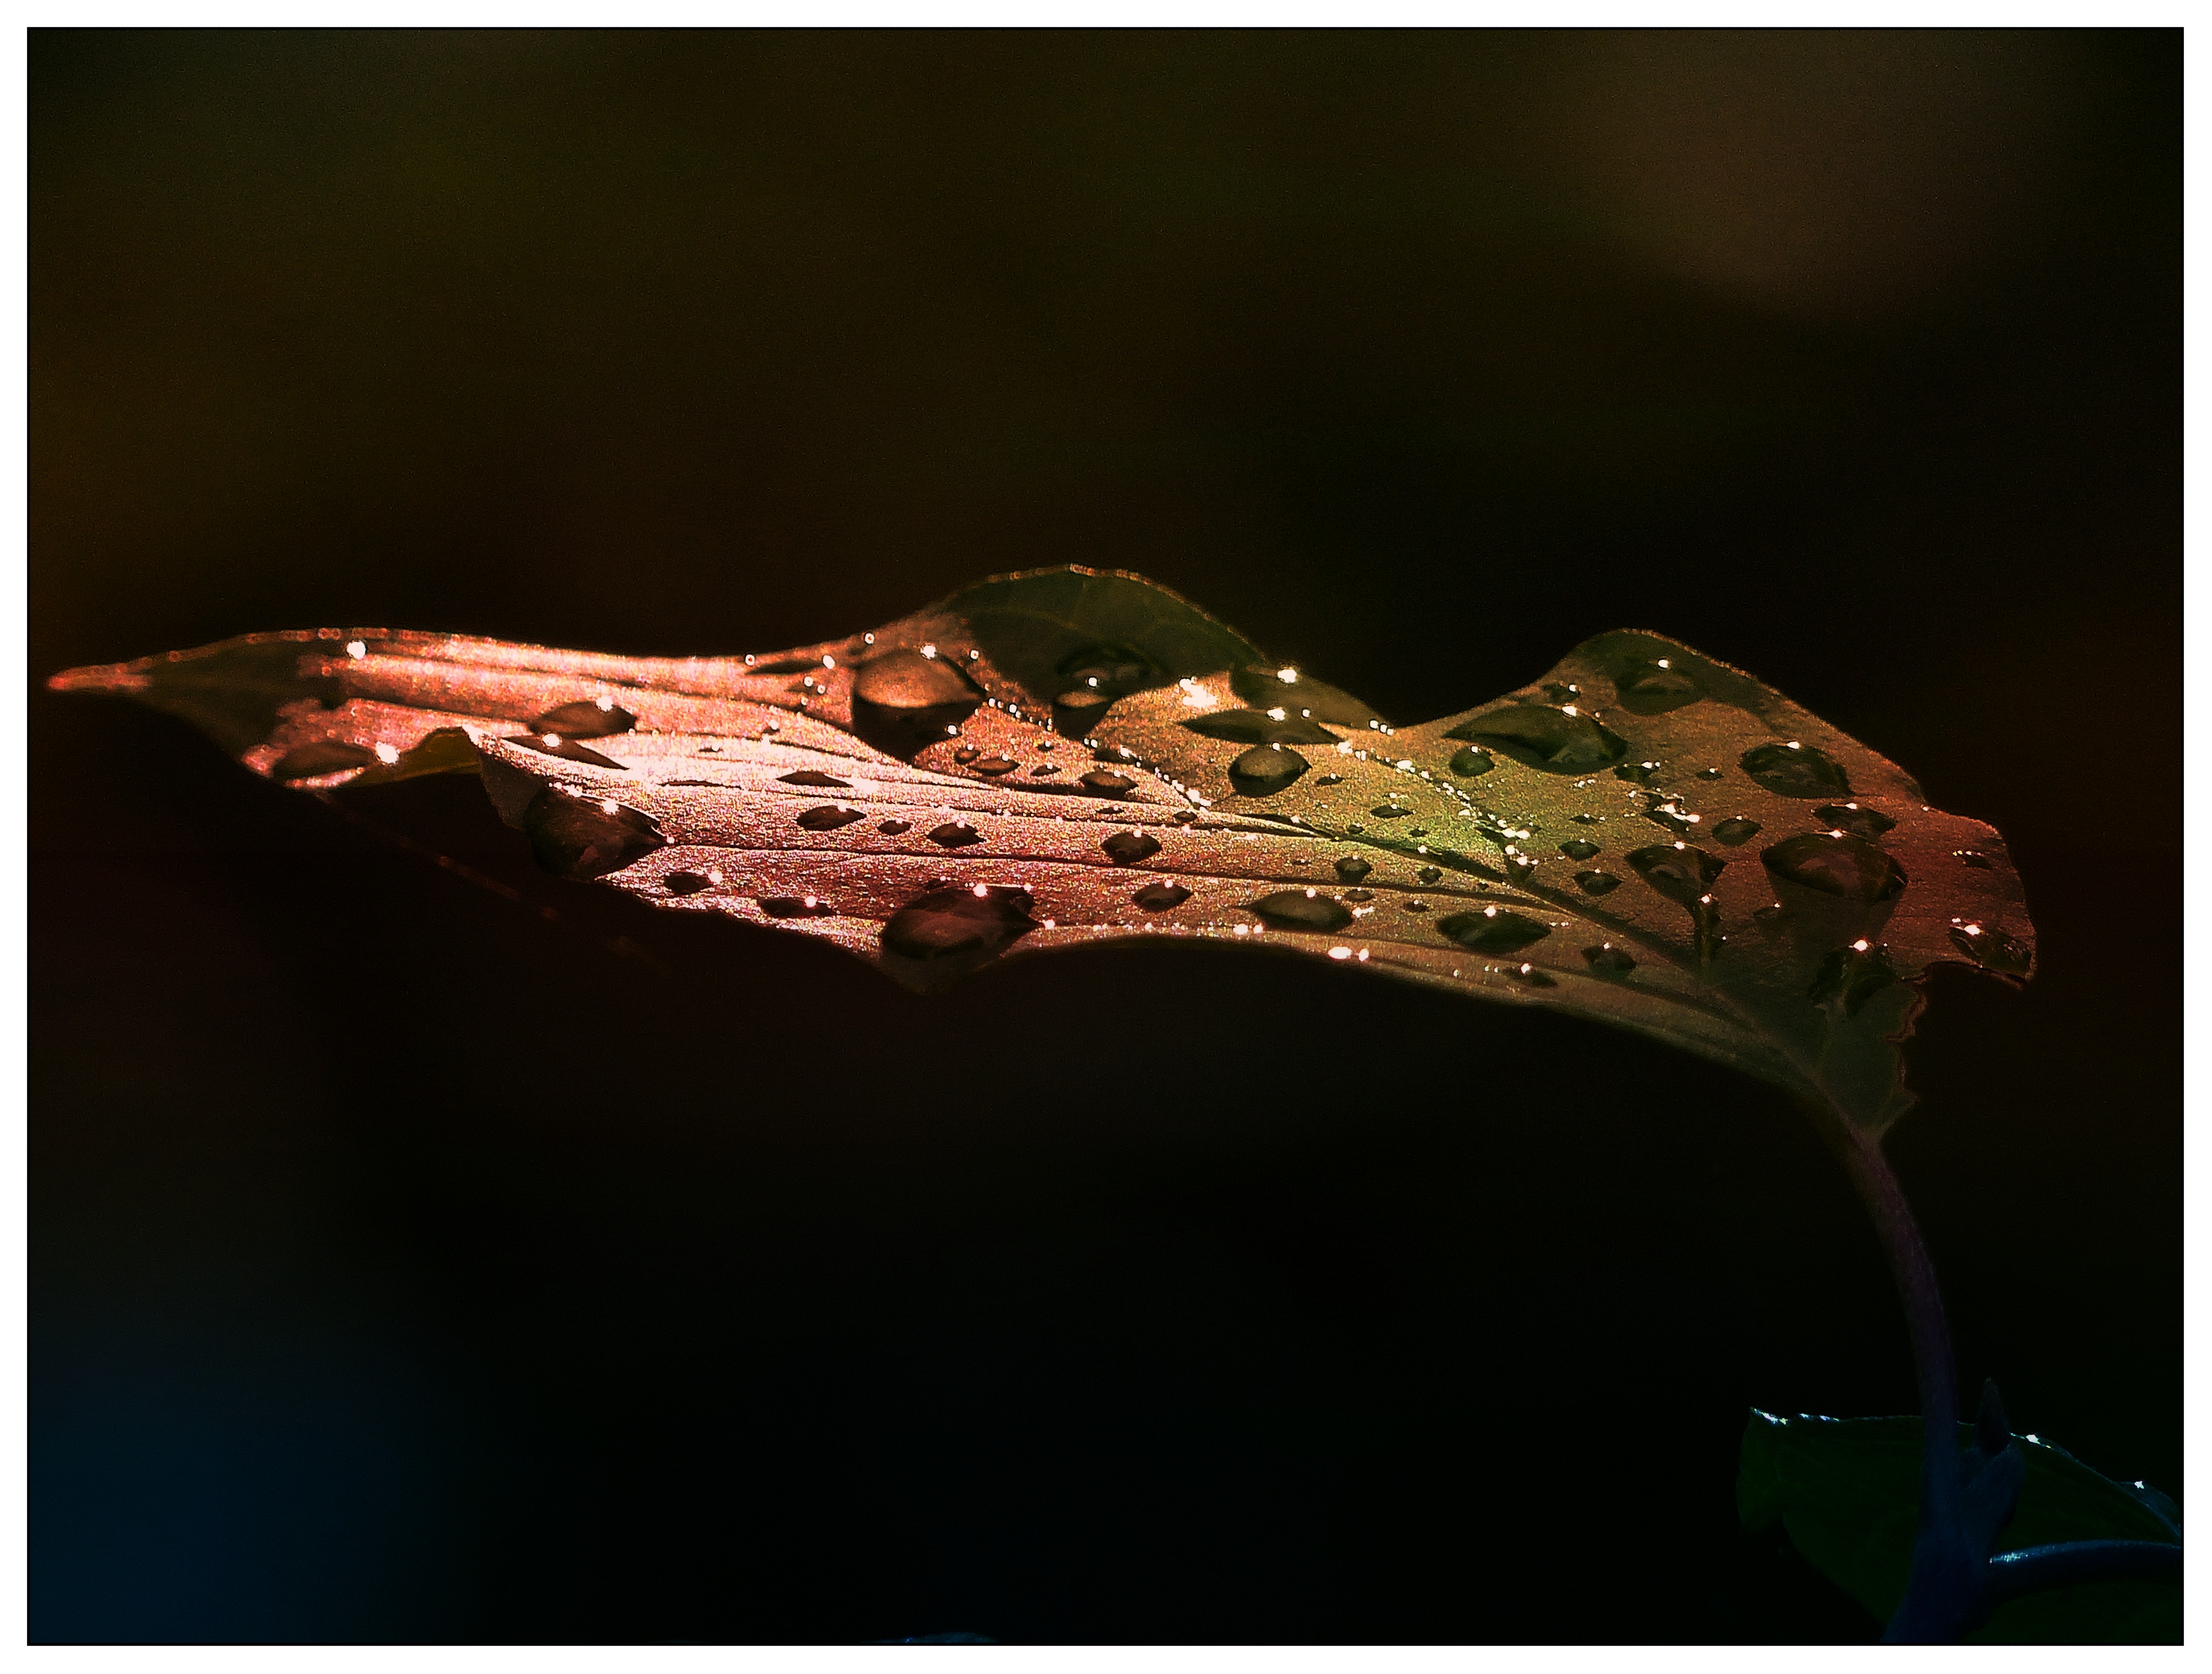
nature, forest, photography, leaf, macro, autumn, colorful, close up, morning glory, autumn forest, macro photography, rain drops, early morning, after rain